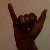
The image shows a hand gesture representing the letter 'Y' in Indian Sign Language.